Redshift

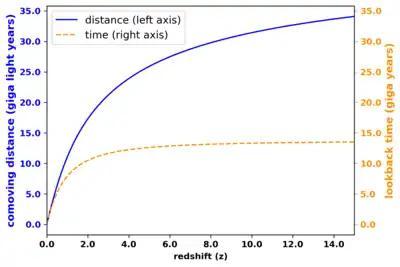
Comoving distance and lookback time for the Planck 2018 cosmology parameters, from redshift 0 to 15, with distance (blue solid line) on the left axis, and time (orange dashed line) on the right. Note that the time that has passed (in giga years) from a given redshift until now is not the same as the distance (in giga light years) light would have traveled from that redshift, due to the expansion of the universe over the intervening period.

The most reliable redshifts are from spectroscopic data, and the highest-confirmed spectroscopic redshift of a galaxy is that of JADES-GS-z14-0 with a redshift of , corresponding to 290 million years after the Big Bang. The previous record was held by GN-z11, with a redshift of , corresponding to 400 million years after the Big Bang.